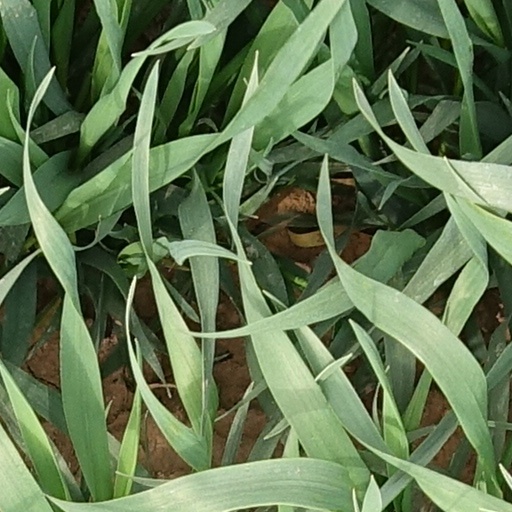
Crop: wheat